Landmark Columbus

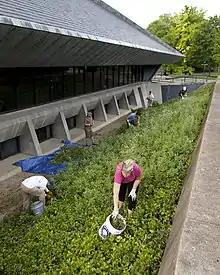
2015 North Christian Church Landscape Clean Up

In celebration of Jean Tinguely's masterwork, "Chaos I", located inside the Commons, Landmark Columbus started "Chaotic Tuesdays" as a free community event during which everyone could see the kinetic artwork operate during the evening. The idea for the event came from the director of Museum Tinguely, Roland Wetzel, when he visited in 2014. The event happens on the fourth Tuesday of every month and has grown to be a partnership between many in the community and led by the Columbus Area Arts Council. Professors from Ivy Tech bring drawing materials for the community and provide lessons on how to draw the artwork, which Tinguely himself did many times; his drawings of "Chaos I" are in collections around the world.